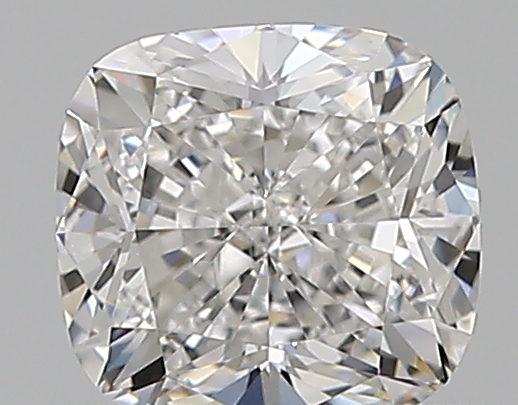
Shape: cushion
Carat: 0.71
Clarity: VVS2
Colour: E
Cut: EX
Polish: EX
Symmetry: VG
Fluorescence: N
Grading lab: GIA
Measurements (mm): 5.07 x 4.81 x 3.36